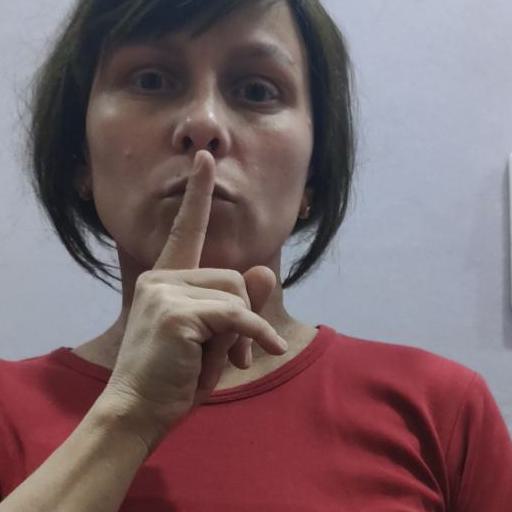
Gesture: mute